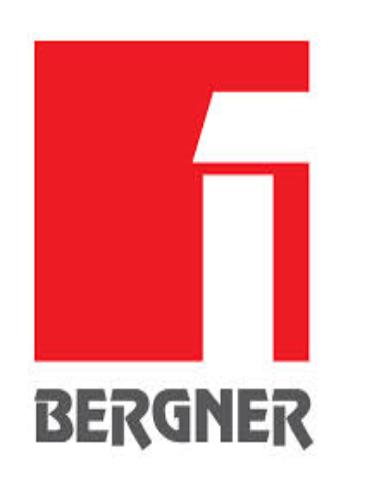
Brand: Bergner's
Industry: Others